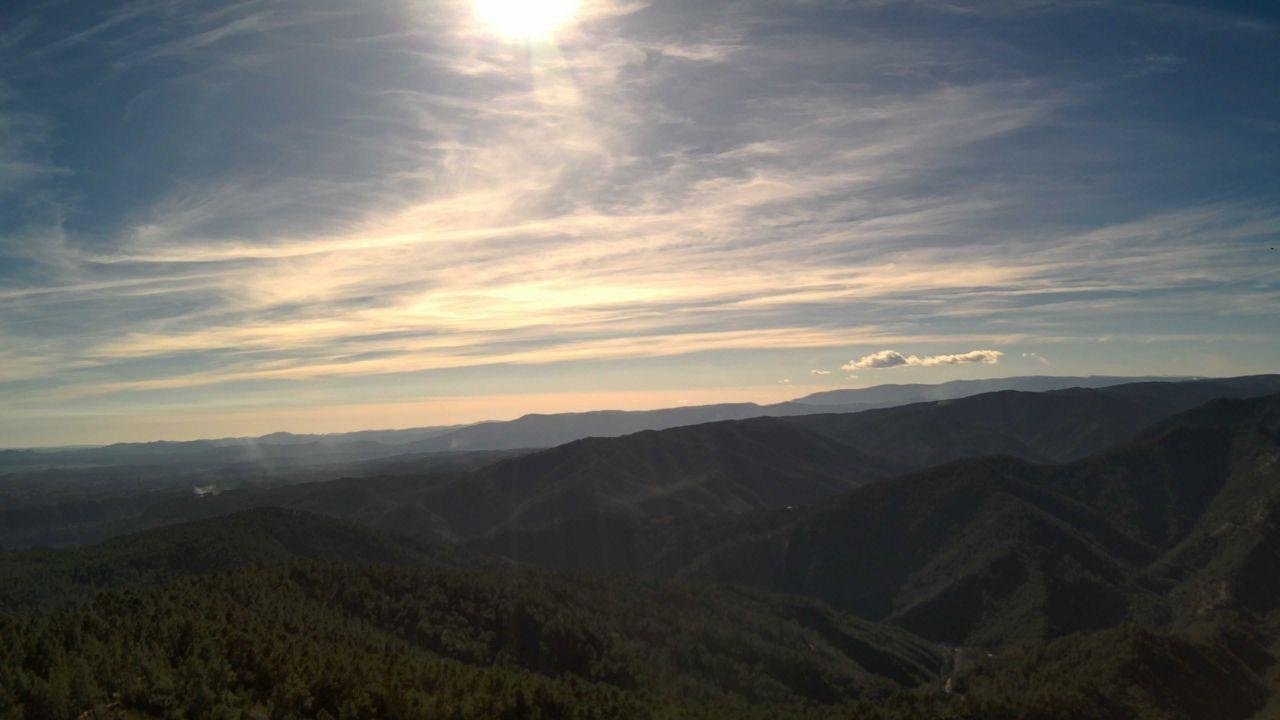
Fire: no
Smoke: yes